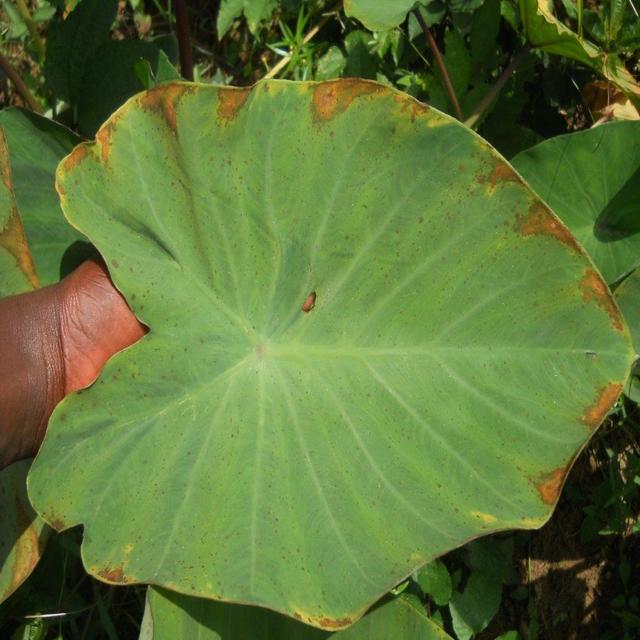
Label: Early_Blight